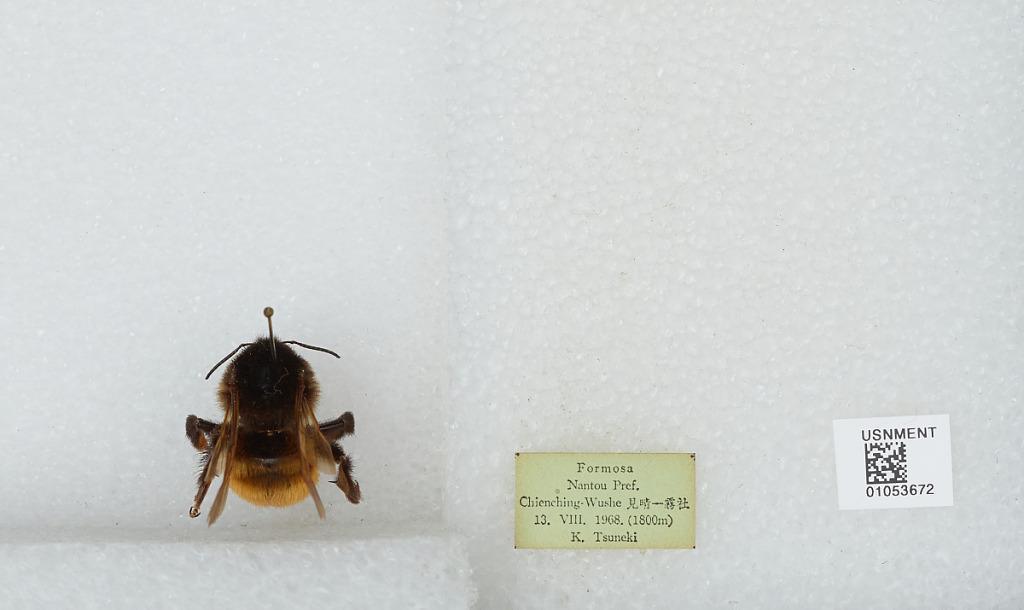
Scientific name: Bombus sp.
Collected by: K. Tsuneki
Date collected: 1968-8-13
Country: Taiwan
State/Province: Taiwan
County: Nantou
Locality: Chienching-Wushe